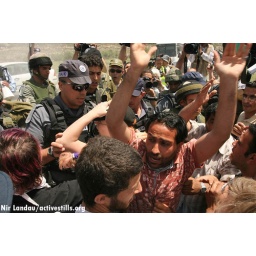
Demo against the building of the separation wall in the area of Gush Ezyon, 27/04/07, Palestine